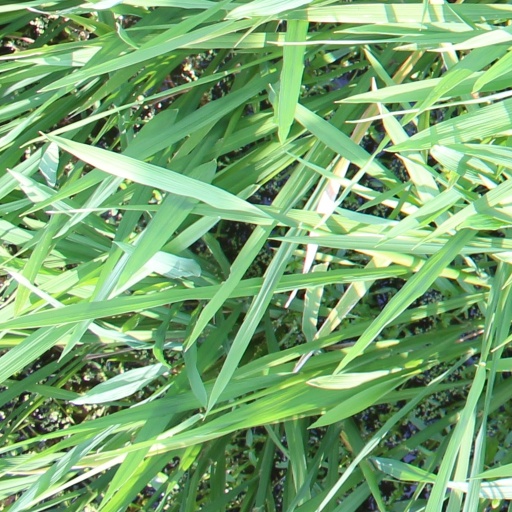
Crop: rice